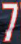
Number: 7